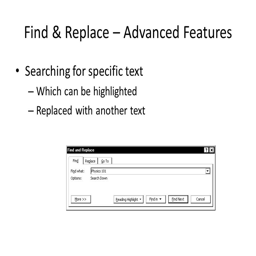
find & replace -- advanced features searching for specific text -- which can be highlighted -- replaced with another text